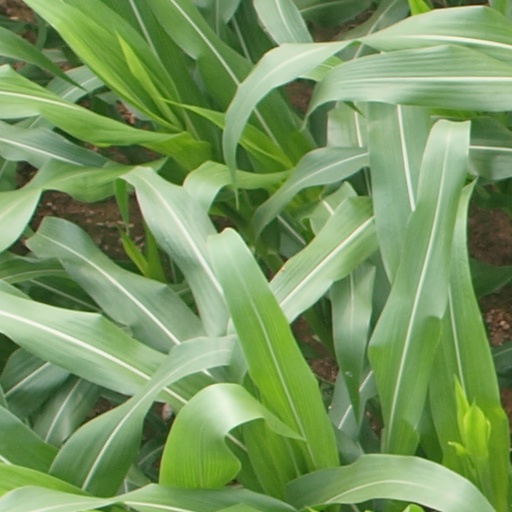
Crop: maize; corn